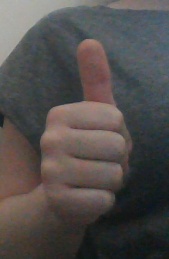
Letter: aleff